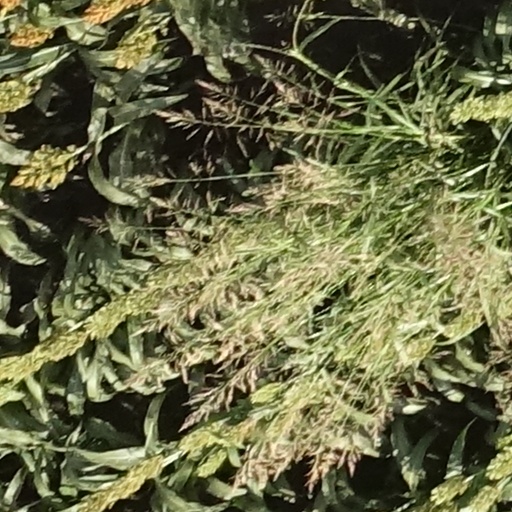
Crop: sorghum